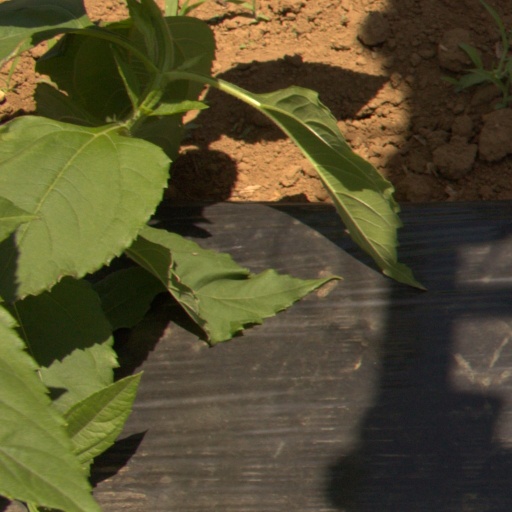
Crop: Jerusalem artichoke